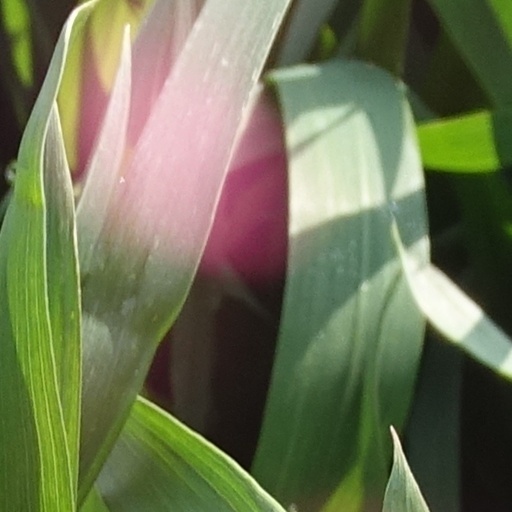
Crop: wheat